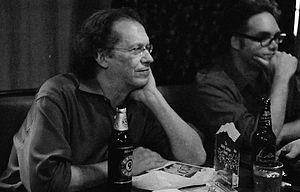
Jack Womack, né le 8 janvier 1956 à Lexington au Kentucky, est un écrivain américain de science-fiction. Il est célèbre notamment pour sa série de romans uchroniques Dryco.